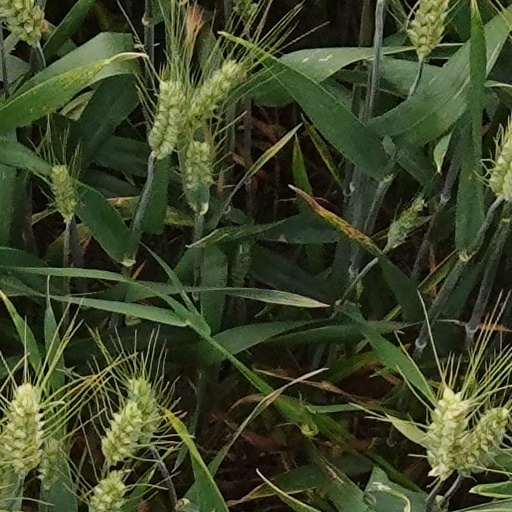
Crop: wheat